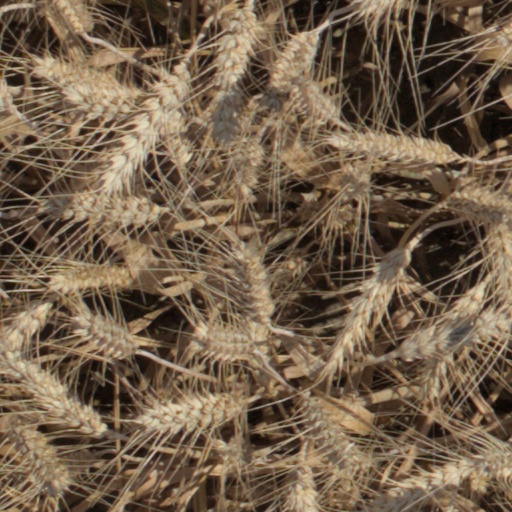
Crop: wheat